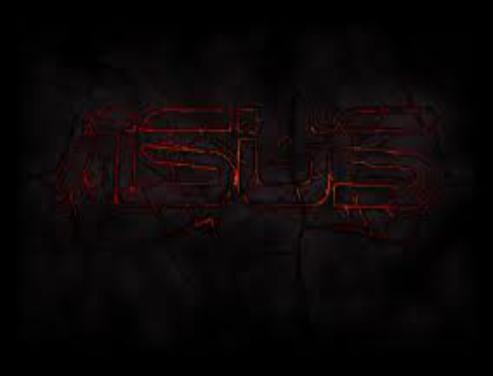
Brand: ASUS
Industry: Electronic